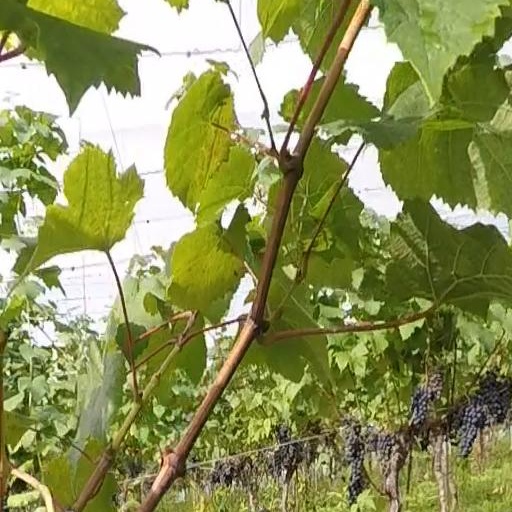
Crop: grape